Afton, Iowa

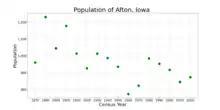
The population of Afton, Iowa from US census data

As of the census of 2020, there were 874 people, 357 households, and 225 families residing in the city. The population density was 869.1 inhabitants per square mile (335.6/km). There were 402 housing units at an average density of 399.7 per square mile (154.3/km). The racial makeup of the city was 94.5% White, 0.1% Black or African American, 0.1% Native American, 0.3% Asian, 0.0% Pacific Islander, 0.8% from other races and 4.1% from two or more races. Hispanic or Latino persons of any race comprised 4.3% of the population.